Elysian Fields (Hoboken, New Jersey)

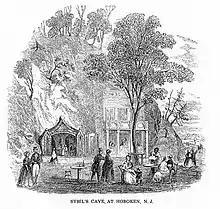
Sybil's Cave, illustration from "Gleason's Pictorial", June 19, 1852

By the late 1850s, several of the premiere Manhattan-based member clubs of the amateur National Association of Base Ball Players, including the Gothams, Eagles, and Empires, as well as the Knickerbockers, were using the Elysian grounds as their home field. The Mutual Club of New York made the Elysian grounds their home field in 1857; in 1865 they renovated a diamond and added stands to accommodate spectators.